HacDC

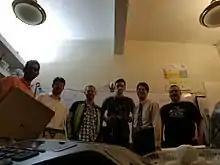

A more updated list can be found on the official calendar.